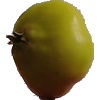
Label: Apple Red Yellow 2